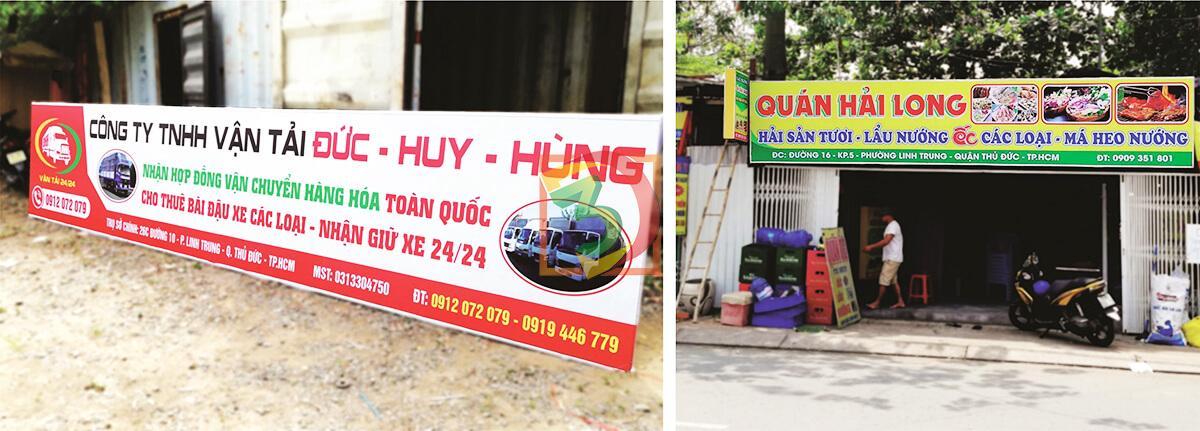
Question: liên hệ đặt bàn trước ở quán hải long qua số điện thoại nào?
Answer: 0909351801